Brig-Glis

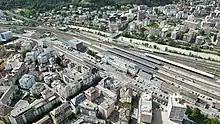
Brig-Glis railway station

As it became easier to travel to Brig, the tourism industry grew. The number of hotel beds in town rose from 120 in 1800, to 425 in 1912 and to 1,000 in 1993. By 2002 the number of beds had dropped to about 820. In 1858 a large sawmill was built in town. This was followed by other smaller industrial companies, including woodworking, pasta production, telephone apparatus, gloves and knitwear. The Brig-Naters power plant was built in 1900 to supply power to the towns and their growing industry. However, in the middle to late 20th century, most of the industrial plants left Brig. In 1990, 81% of the workforce worked in the services or tertiary sector of the economy. Only 18% worked in industry and 1% worked in agriculture. In 2001 there were 7,129 employees in Brig-Glis, working for 803 companies.